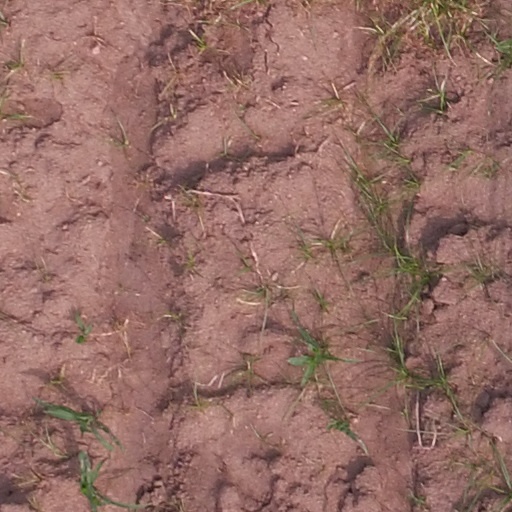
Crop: maize; corn